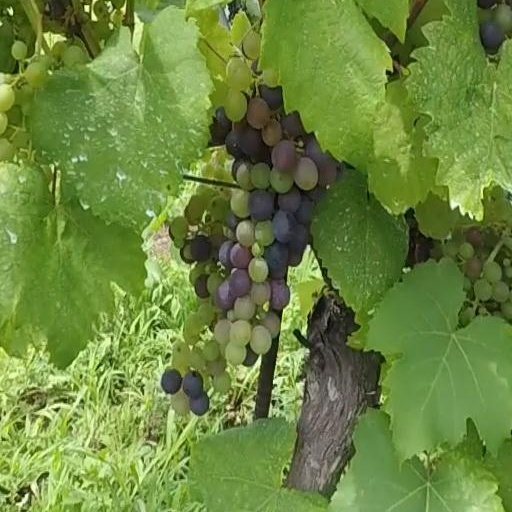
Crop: grape